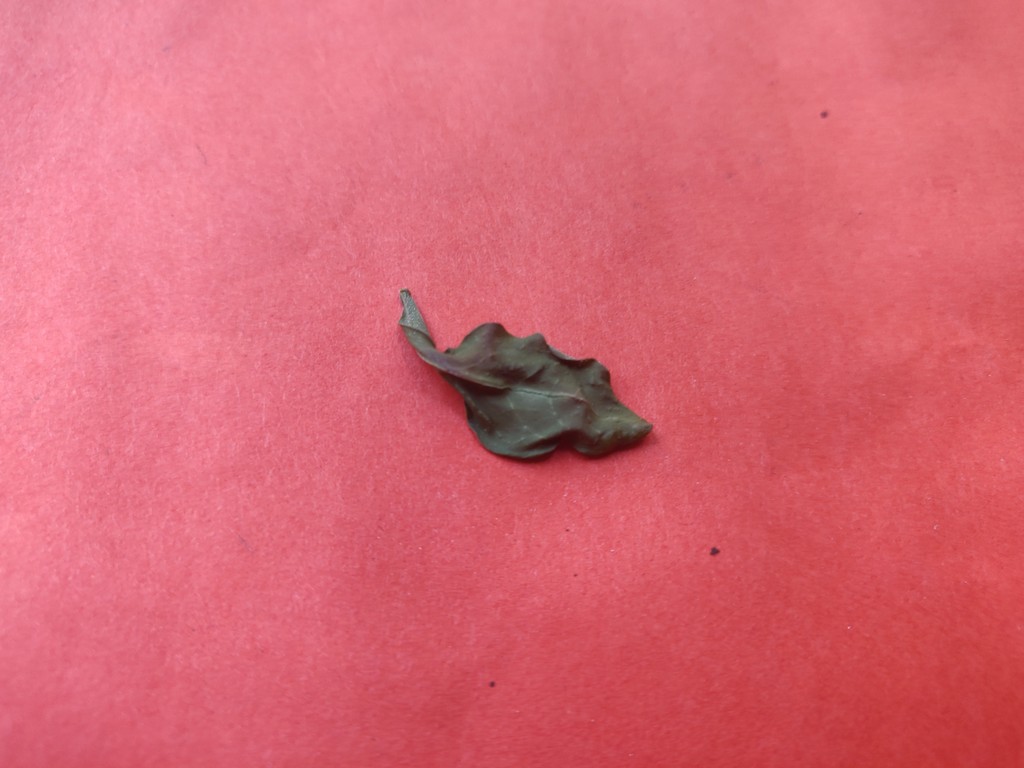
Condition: Dried
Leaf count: single
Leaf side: unknown